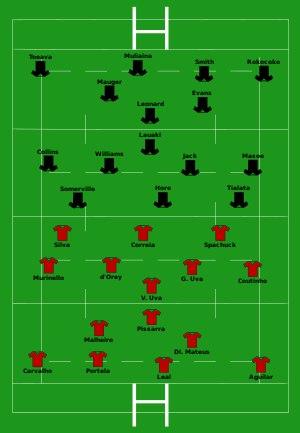
L'équipe de Nouvelle-Zélande de rugby à XV faisait partie des favoris pour la victoire finale lors de la Coupe du monde de rugby 2007 qu’elle disputait en France.
L'Équipe du Portugal de rugby à XV participe à sa première phase finale lors de la Coupe du monde 2007, organisée par la France, en étant dans la Poule C pour la première phase; elle affronte la Nouvelle-Zélande, l'Écosse, l'Écosse et la Roumanie.
Cet article donne le détail des matchs de la poule C de la Coupe du monde de rugby à XV 2007 qui se dispute en France, au pays de Galles et en Écosse du 7 septembre au 20 octobre 2007. Les deux premières places sont qualificatives pour les quarts de finale et sont obtenues par les équipes de Nouvelle-Zélande et d'Écosse.